Big Falls Inn

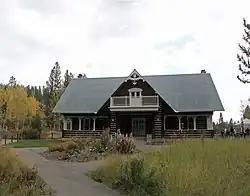

The Big Falls Inn, also known as Upper Mesa Falls Lodge, is located near Island Park, Idaho. It was built in 1907.